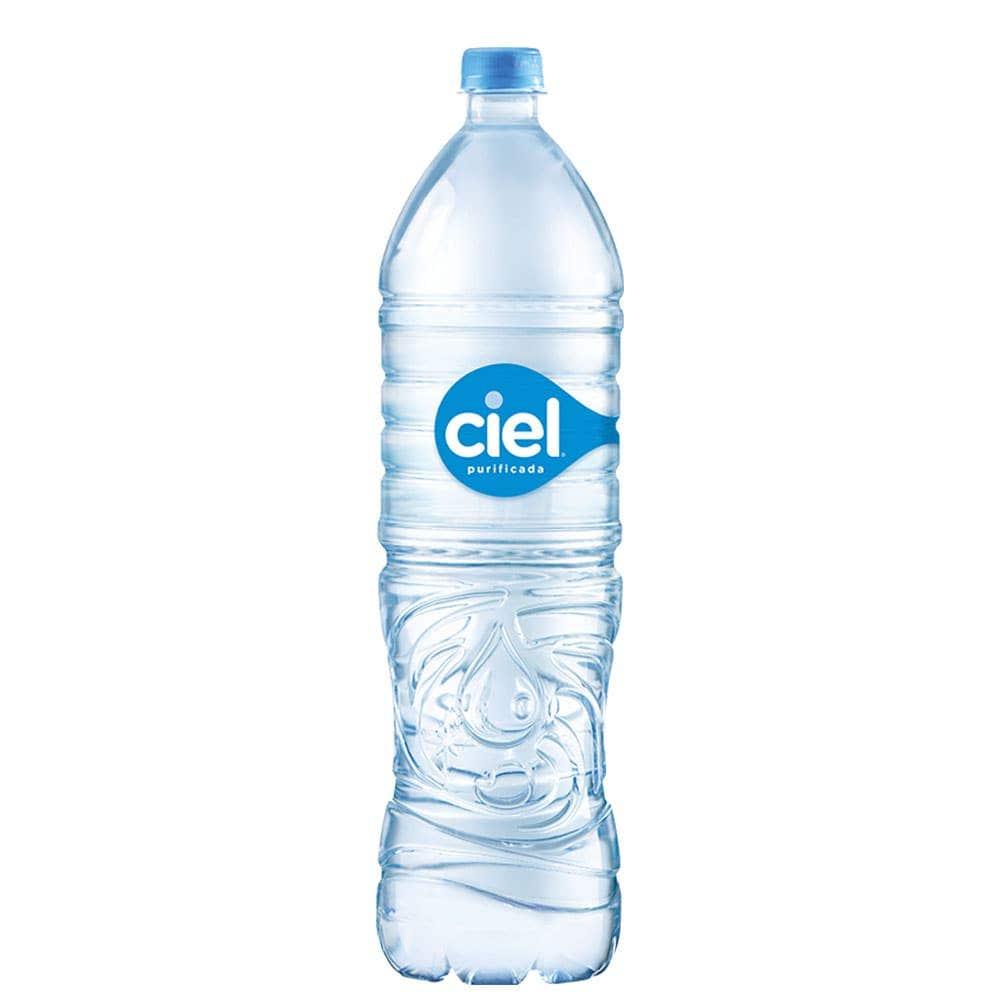
A Ciel Purified Water in a 1.5-liters plastic bottle